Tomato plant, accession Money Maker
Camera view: bottom (45 deg); turntable rotation: 330 degrees
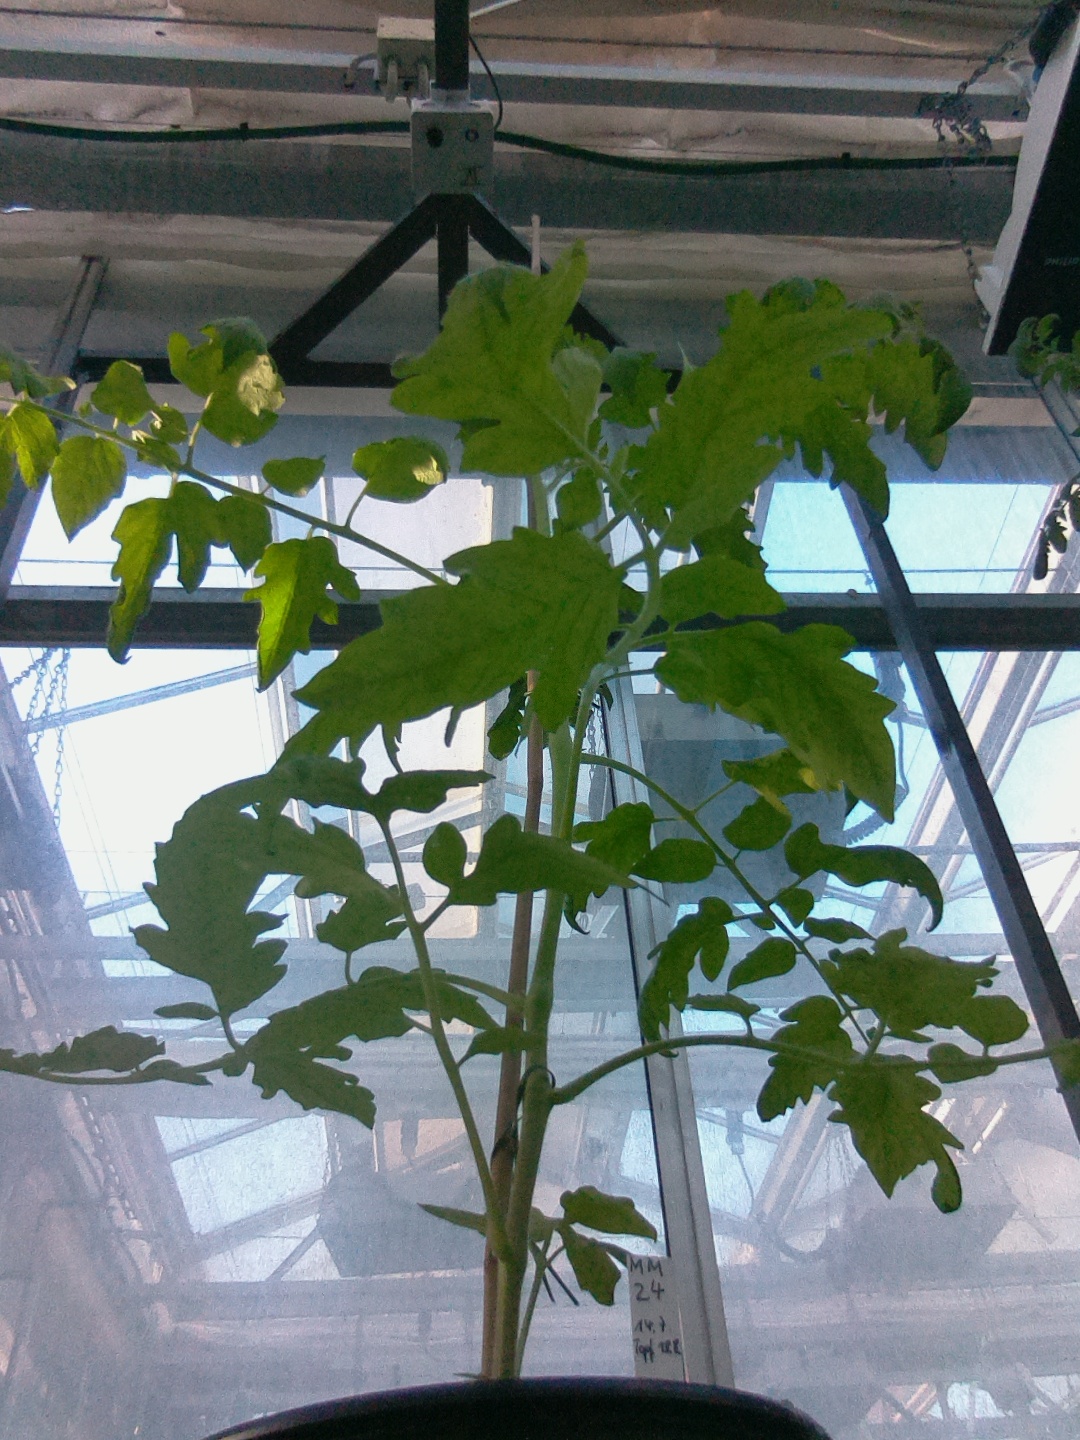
BBCH growth stage 17: 14 of true leaves visible